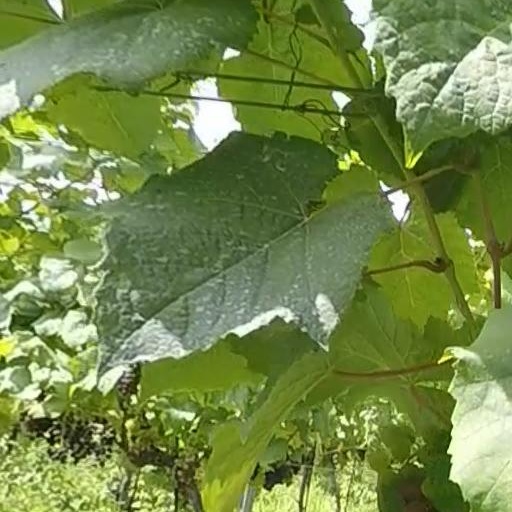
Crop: grape